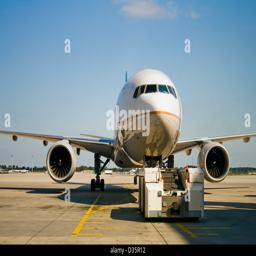
airplane parked at the airport